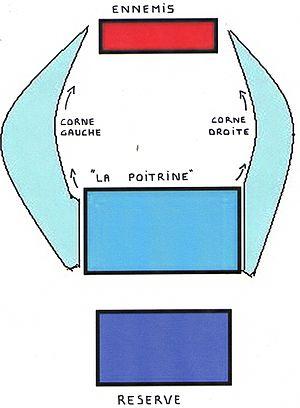
Schéma de la tactique employée par les Zoulous sur le champ de bataille